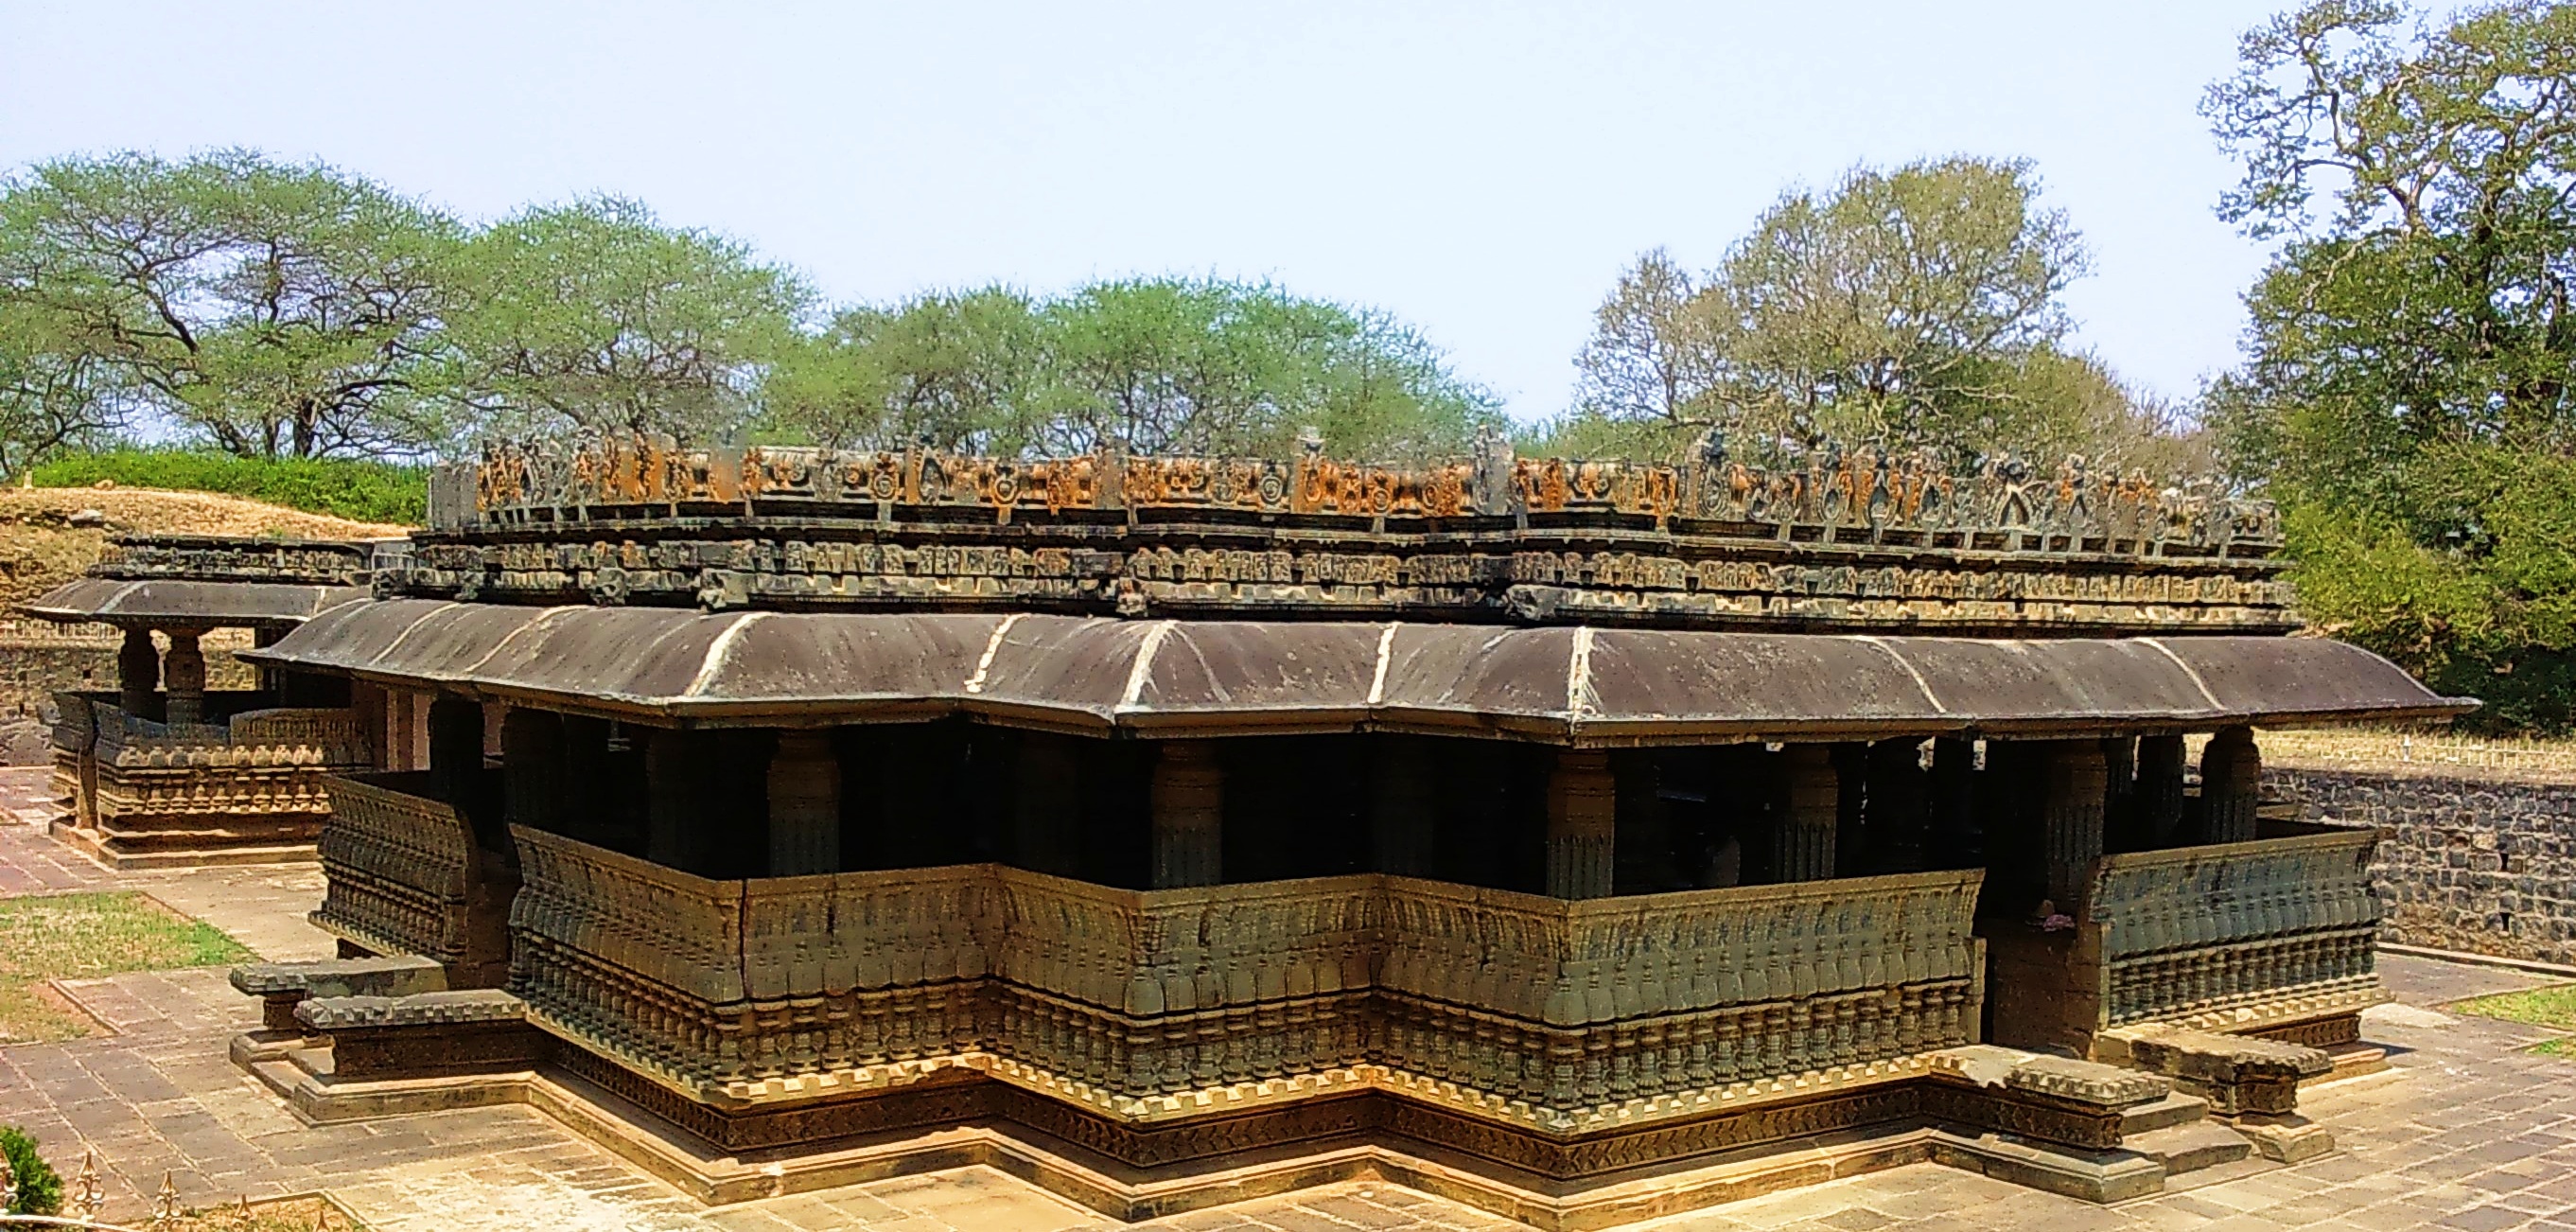
architecture, roof, palace, religion, tourism, cuisine, spiritual, sculpture, religious, temple, culture, india, historical, hindu, site, indian, traditional, god, karnataka, hinduism, ancient history, outdoor structure, nagareswara, bankapur, archeoloical